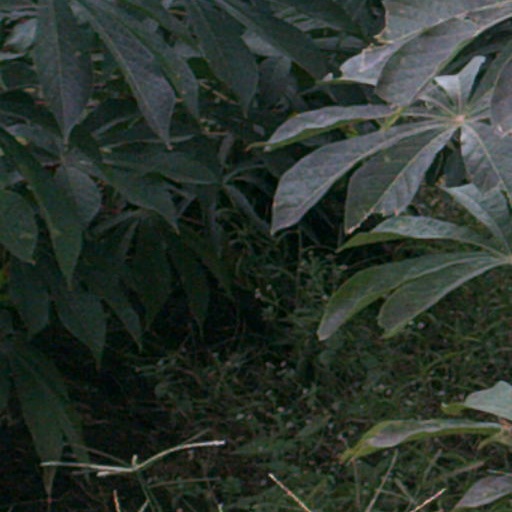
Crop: cassava